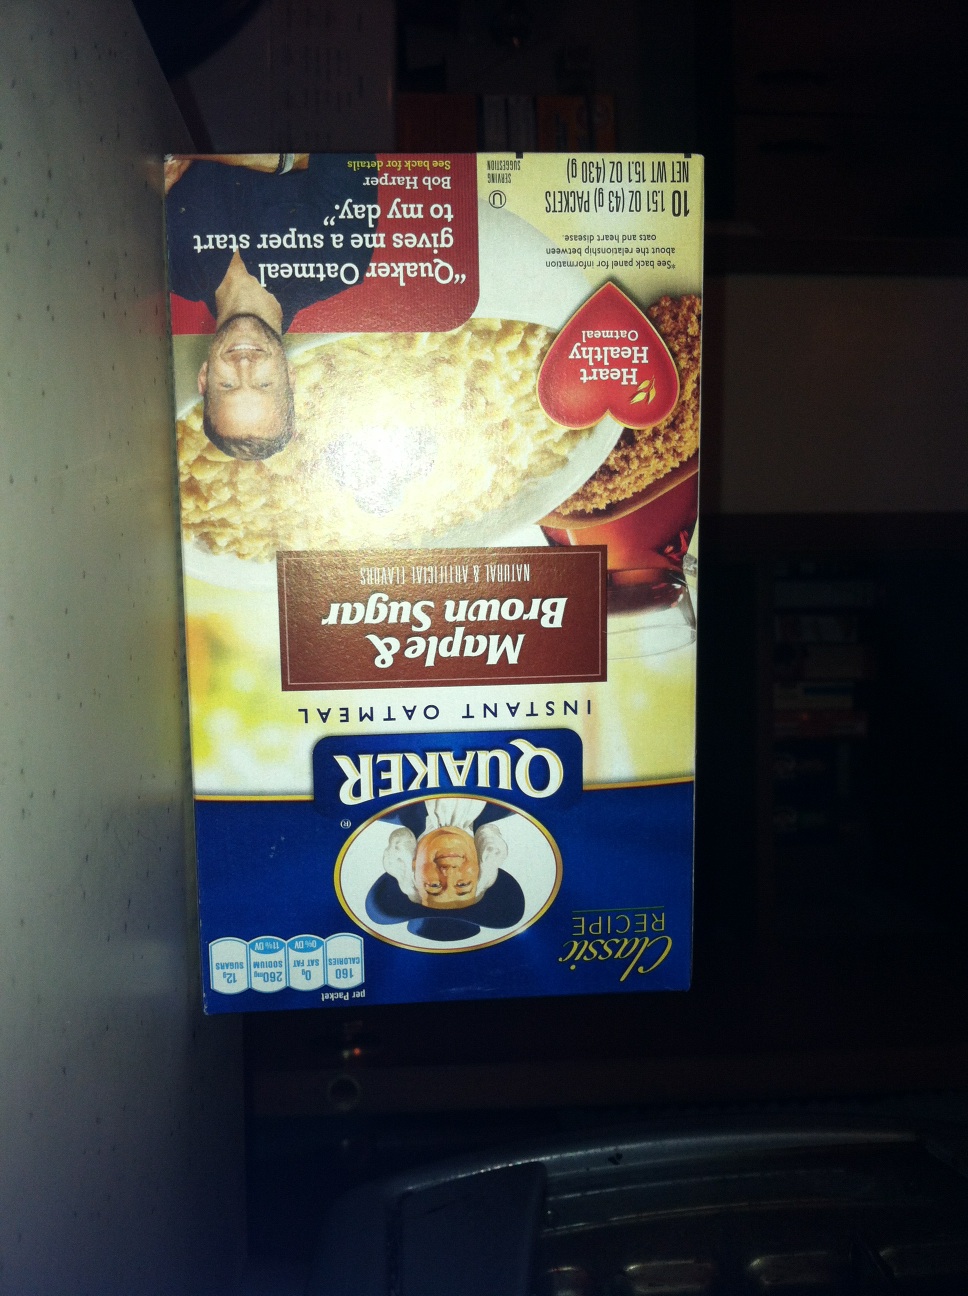Question: Which flavor is this oatmeal, cause I bought two different flavors?
Answer: maple brown sugar